Rutherford H. Adkins

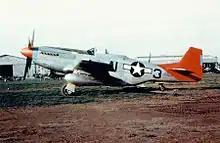
The Tuskegee Airmen's aircraft had distinctive markings that led to the name, "Red Tails."

Adkins first attended college at Virginia Union University, Richmond, VA and later transferred to Temple University, Philadelphia, PA. He was drafted before completing his degree. After his military service, Adkins returned to earn a Bachelor of Science in Physics from Virginia State University in 1947. He went on to earn a master's degree in physics from Howard University in 1949 and was the first African American to receive a PhD from The Catholic University In Washington D.C. in 1955. Adkins thesis is entitled "A Theoretical Investigation of Odd-Odd Nuclei."